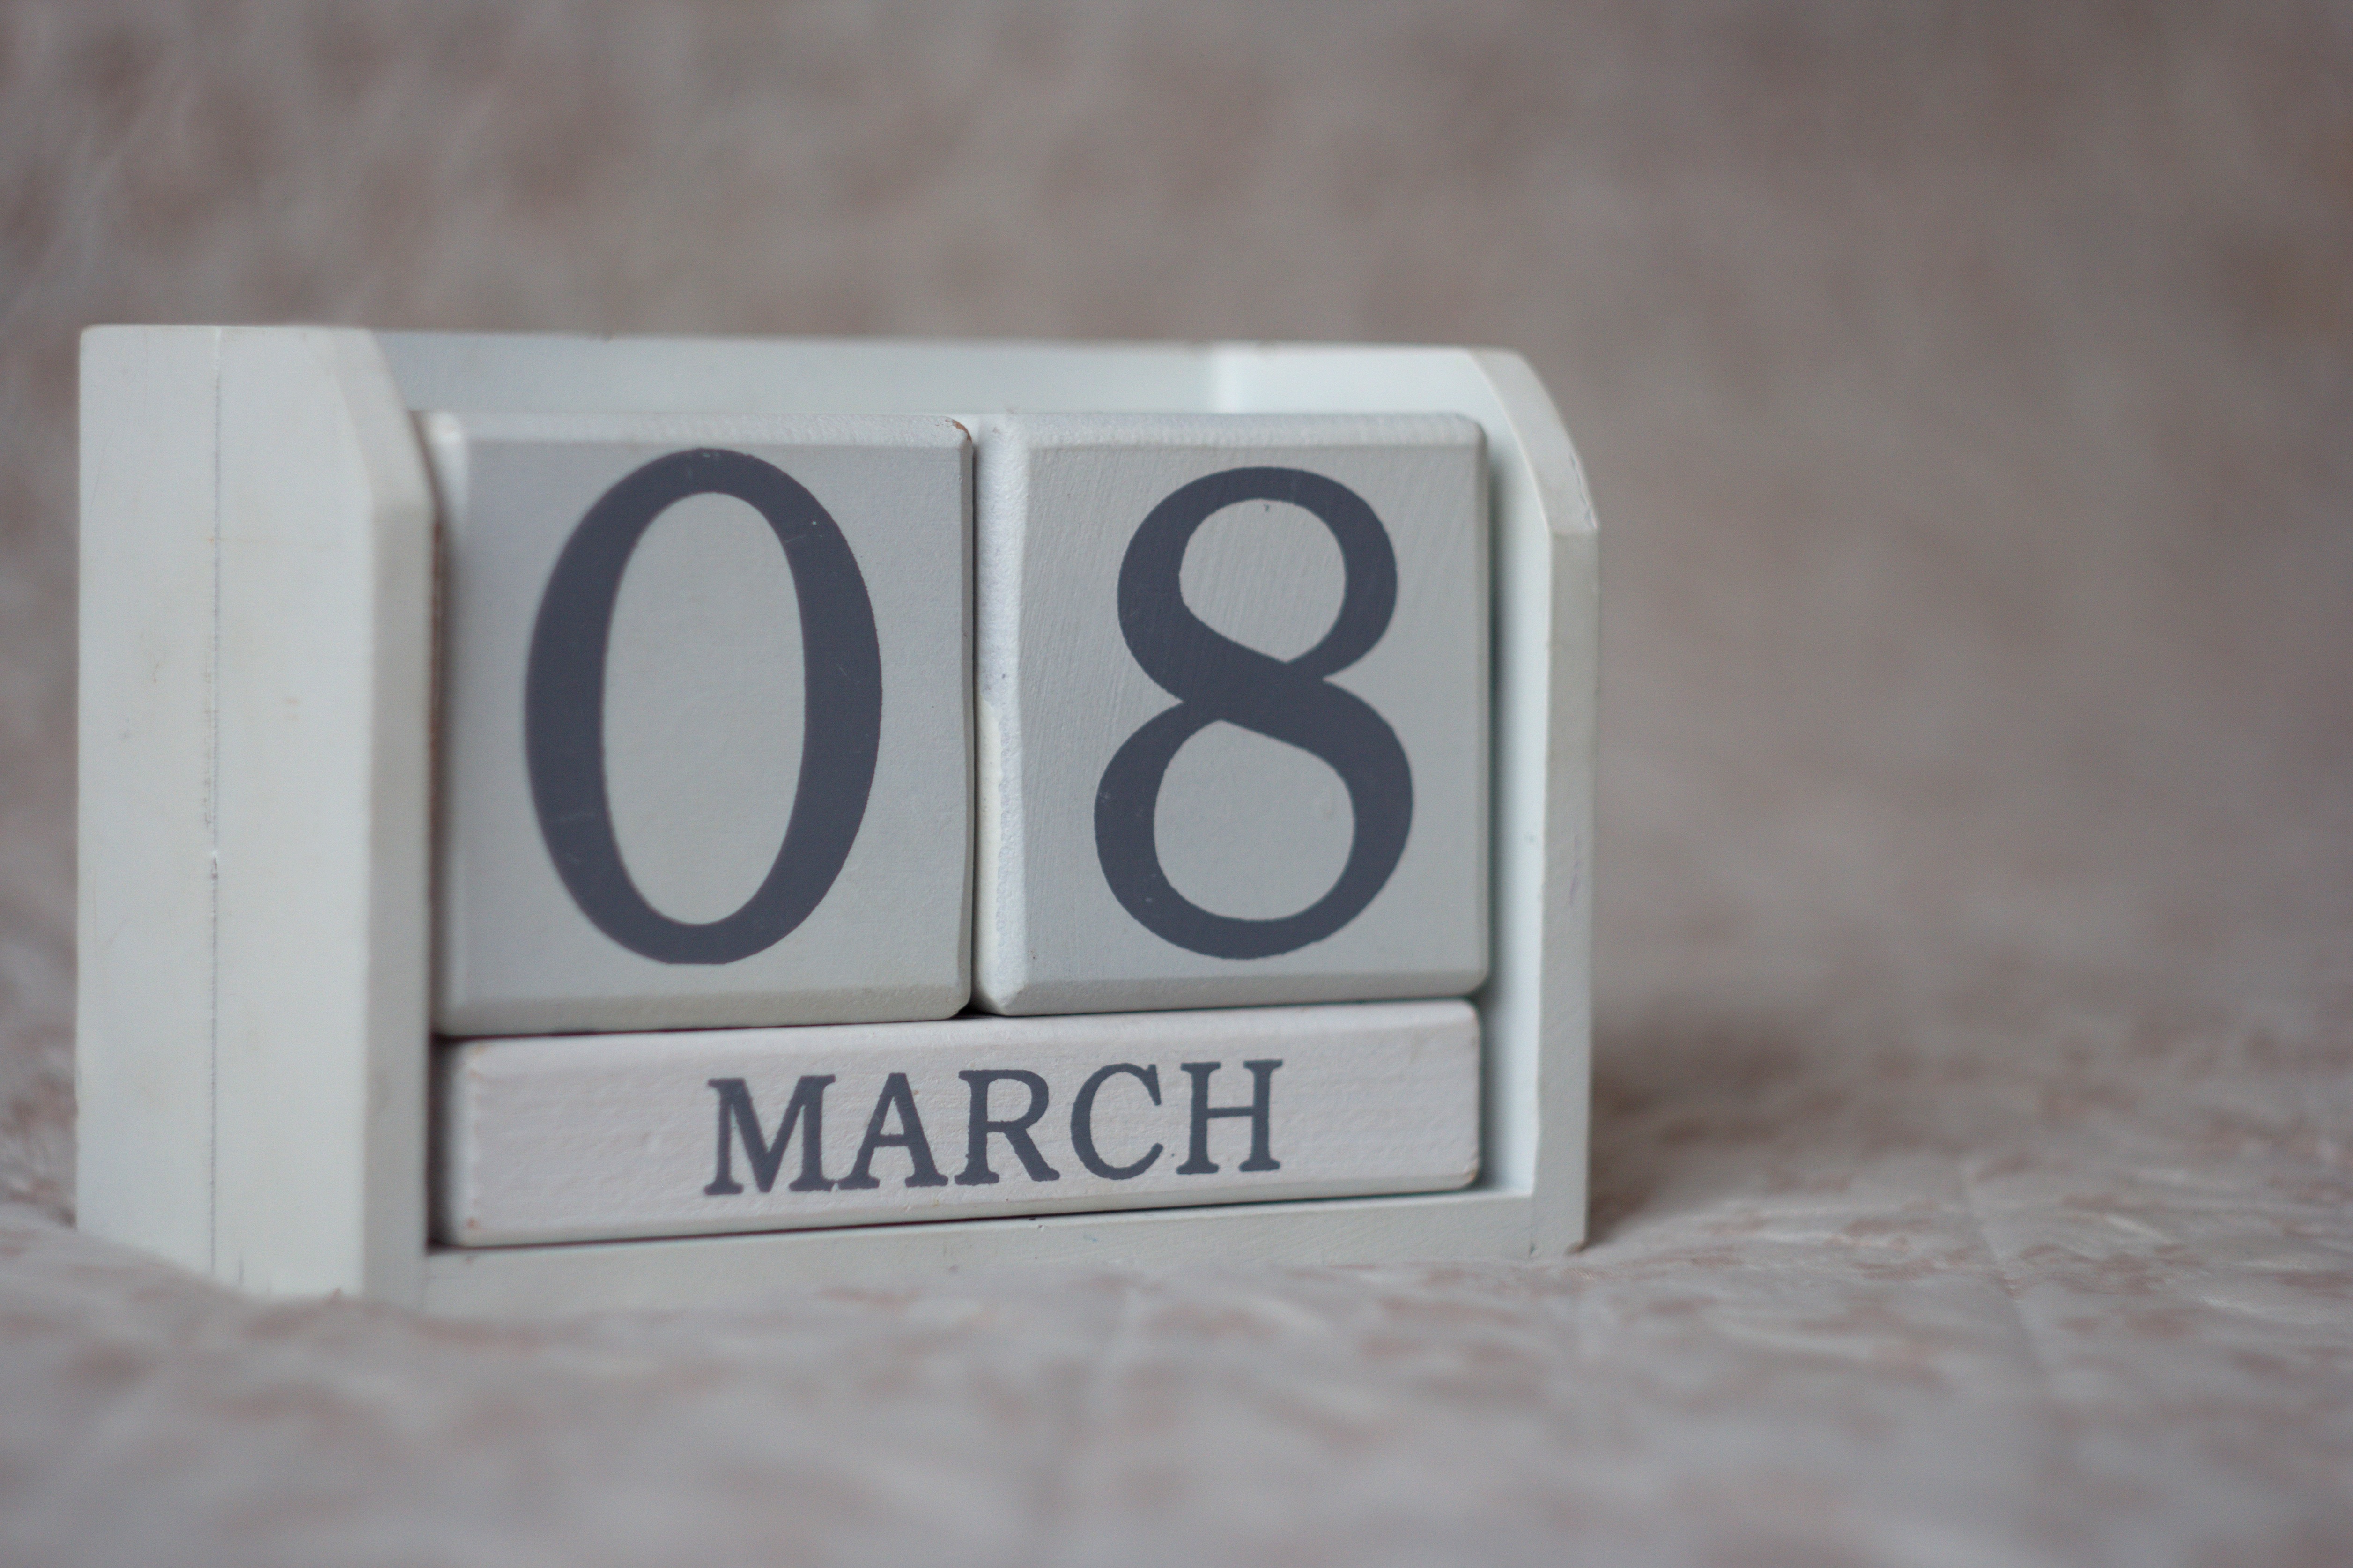
woman, interior, number, sign, symbol, street sign, signage, brand, font, calendar, element, women's day, march 8, vehicle registration plate, house numbering